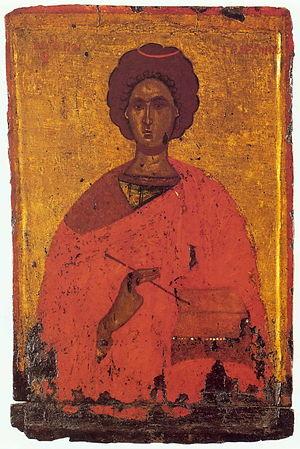
Pantaléon de Nicomédie ou saint Pantaléon, né en 275 à Nicomédie et mort martyr dans la même ville en 303 ou 305, était un médecin anargyre à la cour de l'empereur Maximien. Il figure dans les plus anciens martyrologes. Saint auxiliateur, il est fêté le 27 juillet.